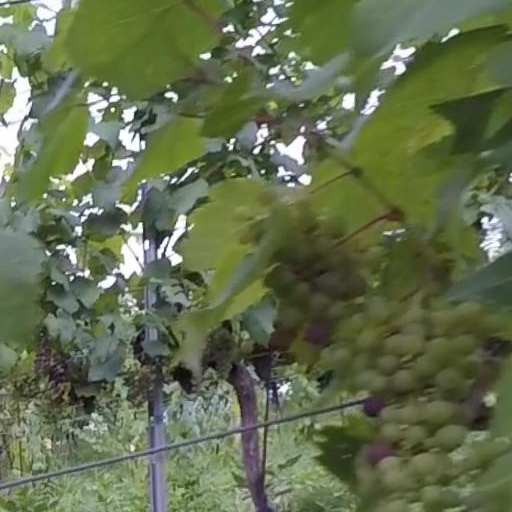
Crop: grape